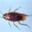
Label: cockroach